The Sketch Book of Geoffrey Crayon, Gent.

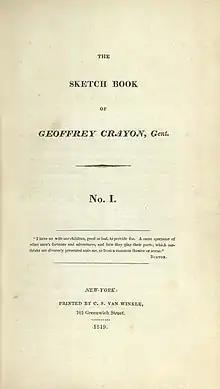
Title page of the first edition

The Sketch Book of Geoffrey Crayon, Gent., commonly referred to as The Sketch Book, is a collection of 34 essays and short stories written by the American author Washington Irving. It was published serially throughout 1819 and 1820. The collection includes two of Irving's best-known stories, attributed to the fictional Dutch historian Diedrich Knickerbocker: "The Legend of Sleepy Hollow" and "Rip Van Winkle". It also marks Irving's first use of the pseudonym Geoffrey Crayon, which he would continue to employ throughout his literary career.